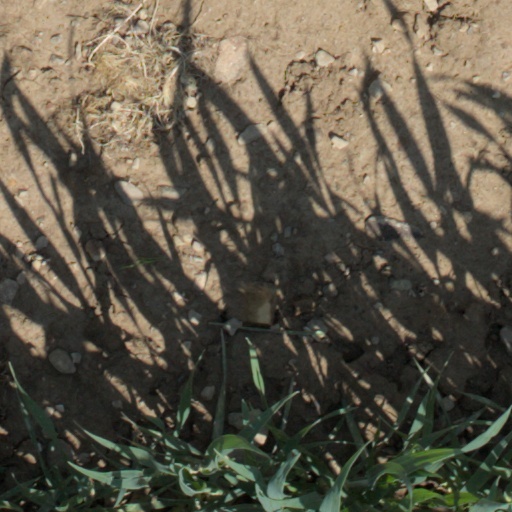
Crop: wheat